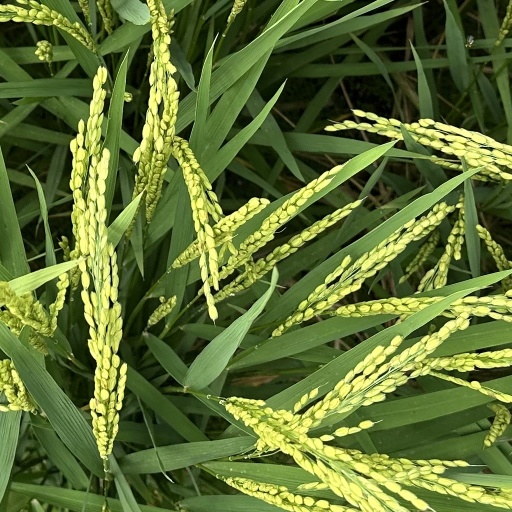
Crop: rice